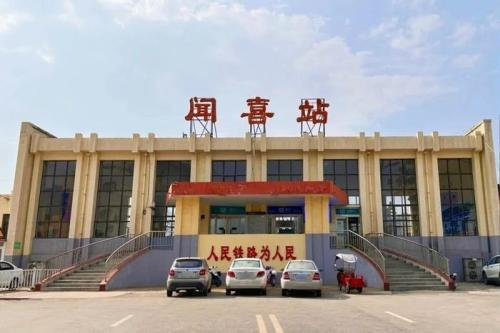
地标名称：闻喜站
所在城市：运城市·闻喜县